Answer in natural language. Consider the 3D positions of the objects in the scene and not just the 2D positions in the image. Is the centerpoint of  gray colour sofa at a higher height than brown wooden chair with seagreen cushion? Choose between the following options: no or yes
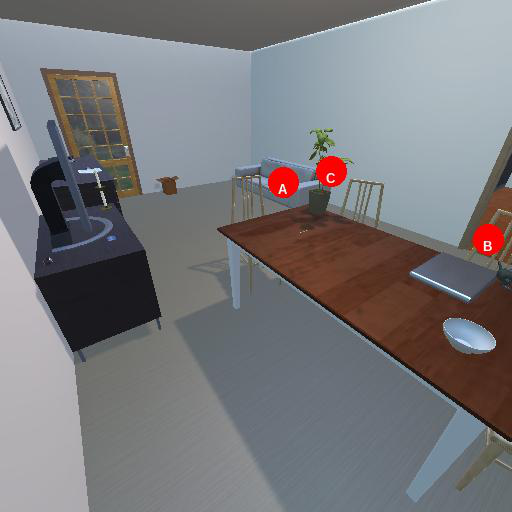
<answer>no</answer>